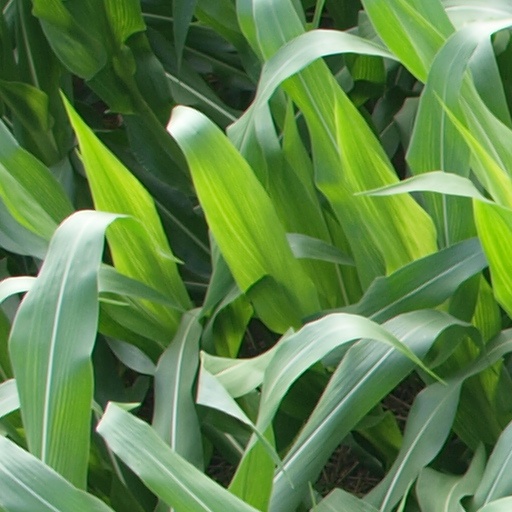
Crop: maize; corn